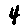
Label: 4